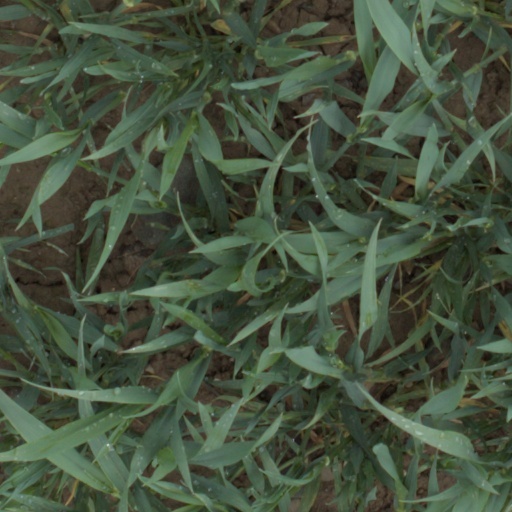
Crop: wheat